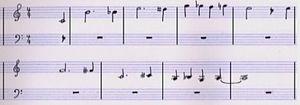
Thème musical du film le Rayon vert soumis à Jean-Louis Valero par Eric Rohmer (manuscrit).
Jean-Louis Valero est un compositeur de musique français.
Le Rayon vert est un film français réalisé par Éric Rohmer, sorti en 1986. Cinquième du cycle Comédies et Proverbes, il illustre les vers extraits du poème Chanson de la plus haute tour d'Arthur Rimbaud : « Ah ! que le temps vienne / Où les cœurs s'éprennent ».